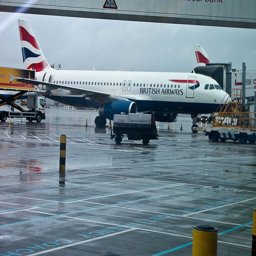
British Airways plane on tarmac with various machines around it
A British Airways airliner is sitting on the wet tarmac.
A large commercial airplane sitting on the runway
a  red white and blue air plane getting readied for flight
A blue, red and white jet airliner on runway.